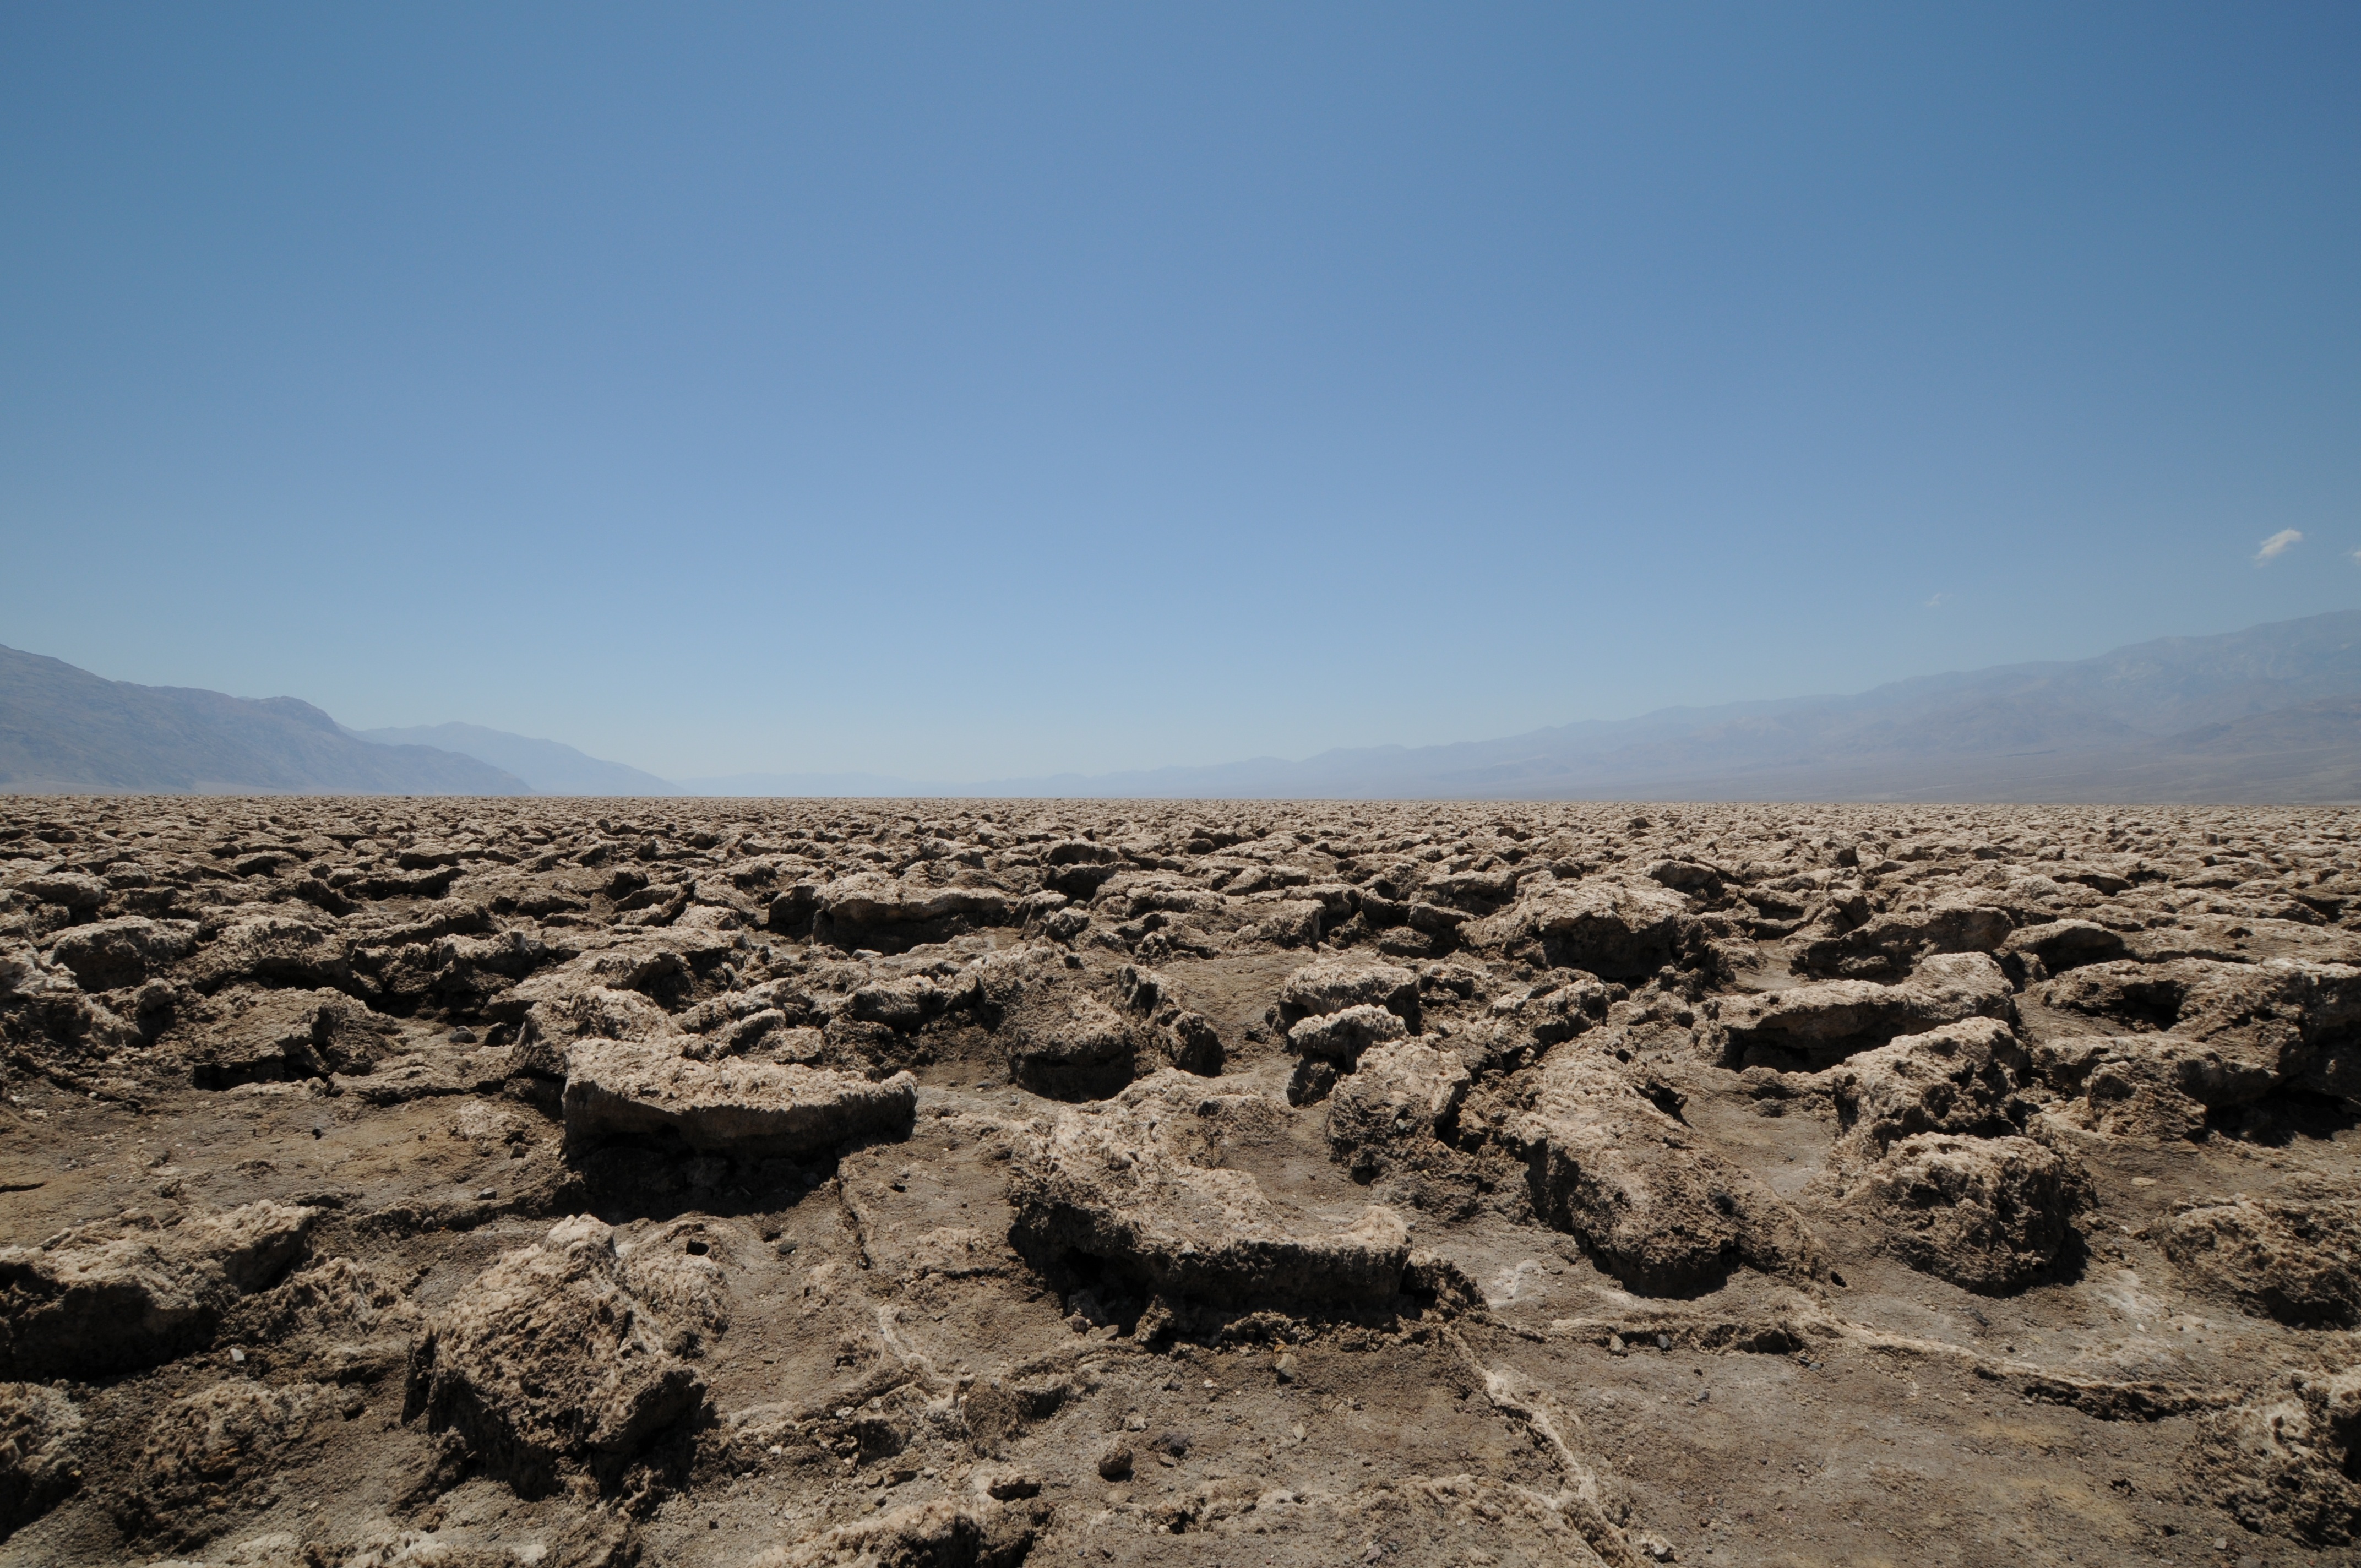
landscape, sea, rock, horizon, wilderness, mountain, desert, lake, valley, soil, geology, badlands, plateau, wadi, landform, natural environment, geographical feature, aeolian landform, mountainous landforms